Agony in the Garden (Bellini)

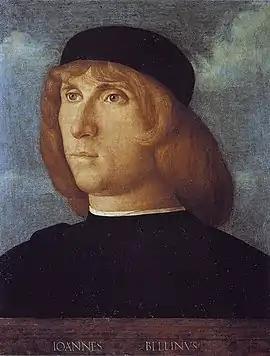

Giovanni Bellini is widely recognized as not only one of the foremost artists of Quattrocento Venice but of the entirety of the Italian Renaissance. Bellini's art often focused on landscapes with devotional subject matter, where his bold usage of color unites subject and form.